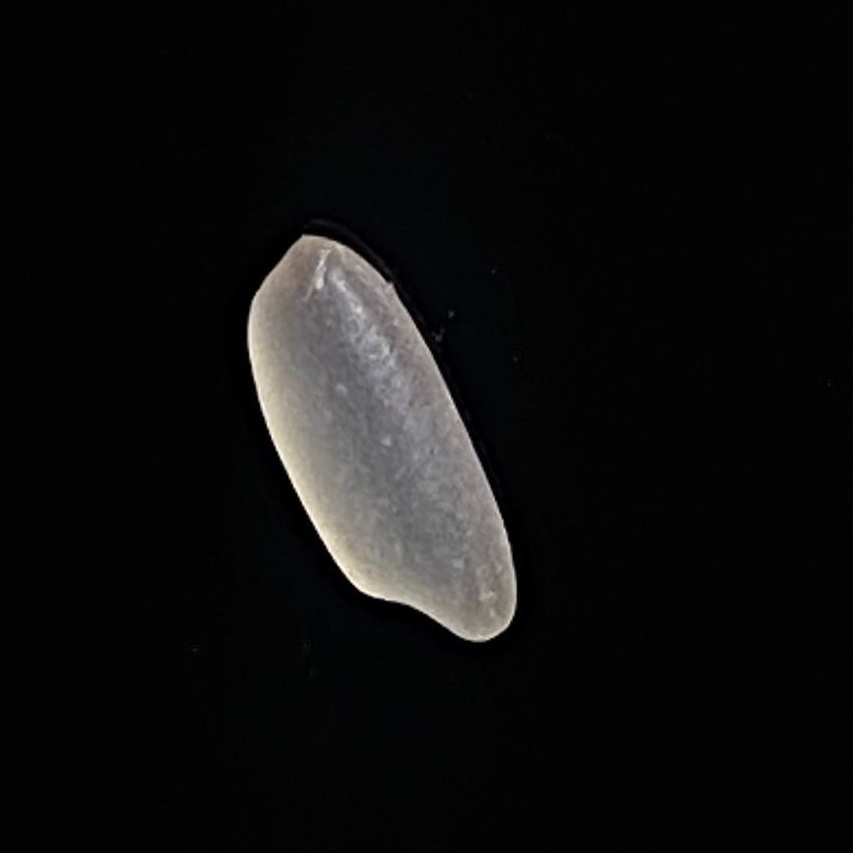
Rice variety: Paijam